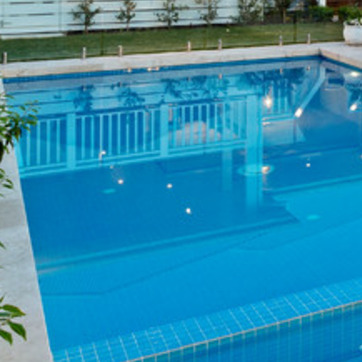
Material: water